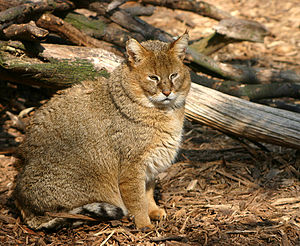
Hyrkaniske skove / Placering / Fauna
De Hyrkanske skove findes i lavlandet langs sydkysten af det Kaspiske hav og op i bjergene syd derfor. Skovene dækker et område på ca. 55.000 km² i Aserbajdsjan og det nordlige Iran.